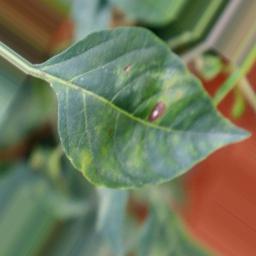
Label: cercospora